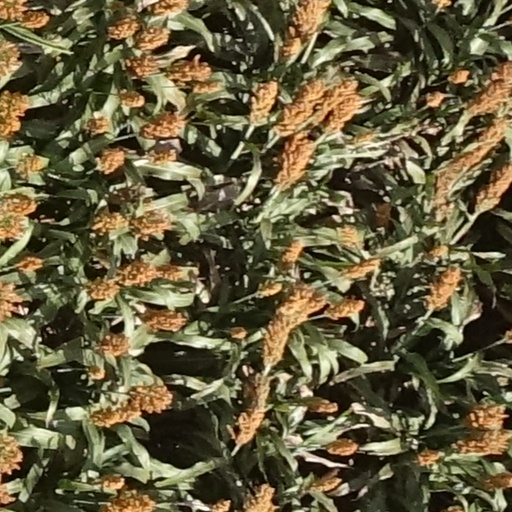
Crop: sorghum